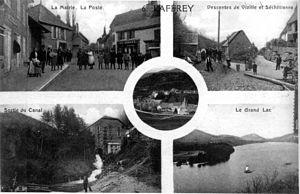
Laffrey est une commune française située dans le département de l'Isère en région Auvergne-Rhône-Alpes.